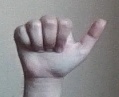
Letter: dhad